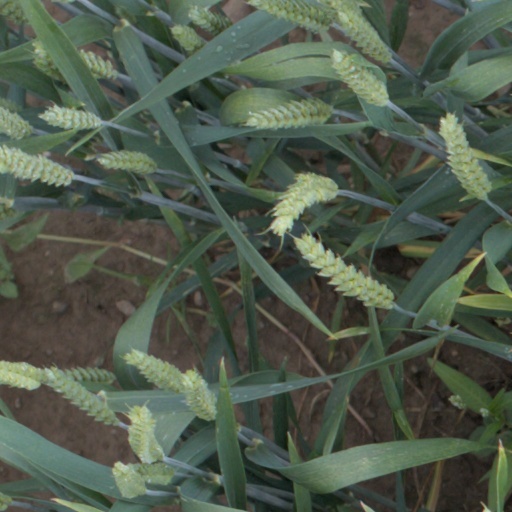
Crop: wheat